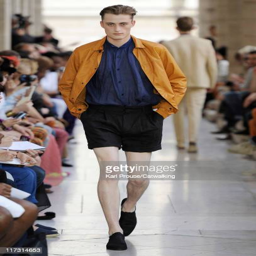
a model walks the runway at the menswear fashion show during paris fashion menswear week